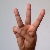
The image shows a hand gesture representing the letter 'W' in Indian Sign Language.